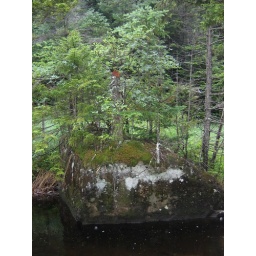
This rock in a lake has a small forest growing out of it.